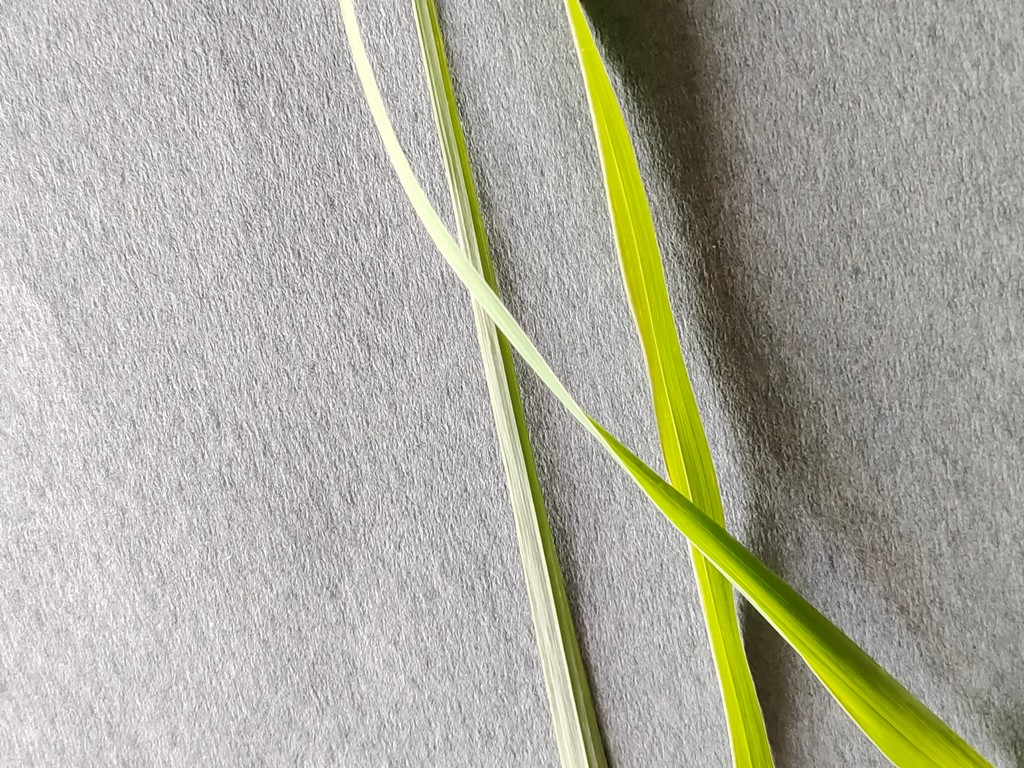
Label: Healthy